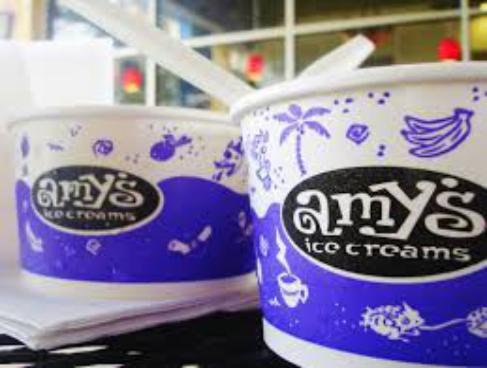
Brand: Amy's Ice Creams
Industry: Food